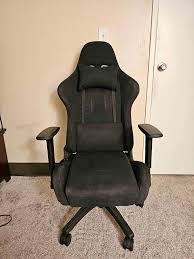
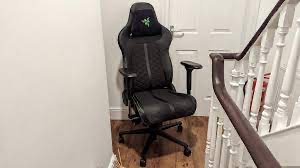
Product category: items_chair
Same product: no